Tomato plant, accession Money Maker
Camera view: bottom (45 deg); turntable rotation: 0 degrees
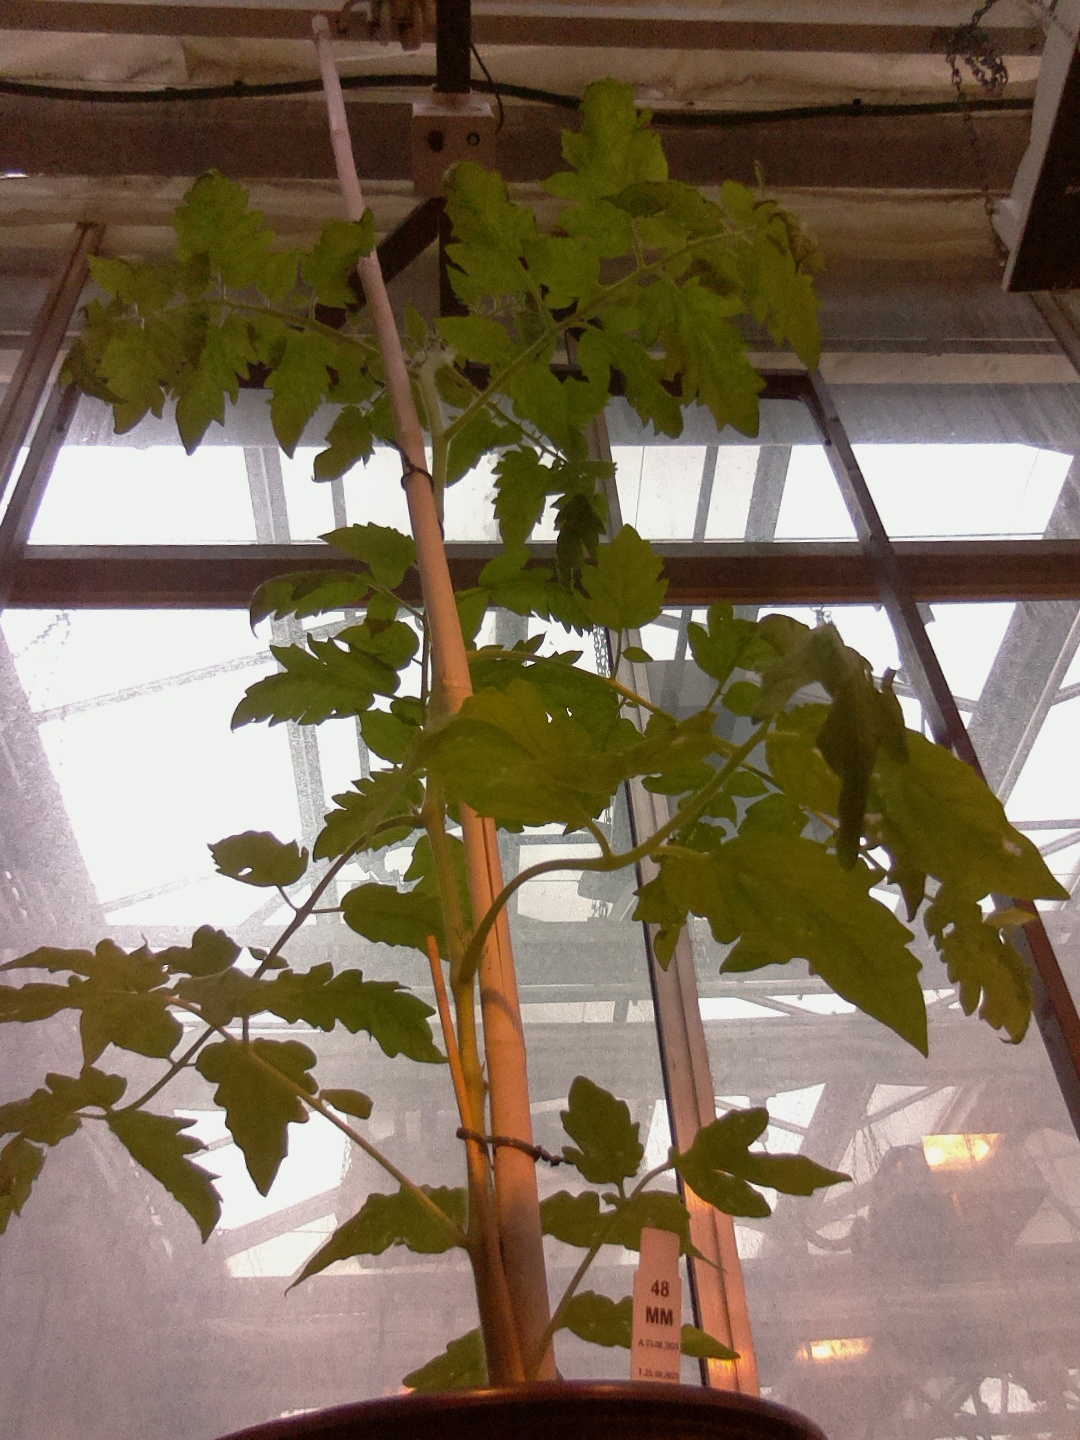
BBCH growth stage 54: 4 inflorescences visible